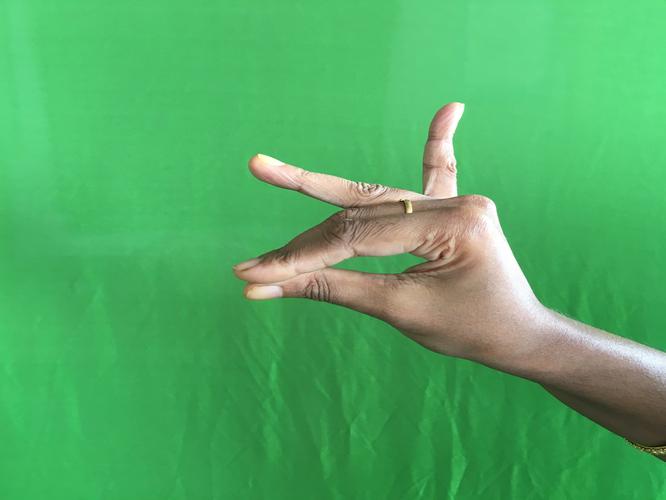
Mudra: Katakamukha_1
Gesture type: single_hand